Rostislav Alexeyev

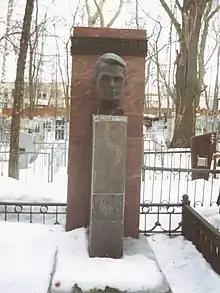
Monument of Rostislav Alexeyev in Nizhny Novgorod, Bugrovskoye cemetery

On January 14, 1980, Alexeyev was injured in an air crash that occurred while testing a new ekranoplan to be presented at the 1980 Summer Olympics in Moscow. The vehicle lost lift and lowered into the water at high speed, and immediately after the accident Alexeyev was removed as chief designer at the Central Hydrofoil Design Bureau and was hospitalized three days later. Alexeyev died on February 9, 1980, following 2 operations.